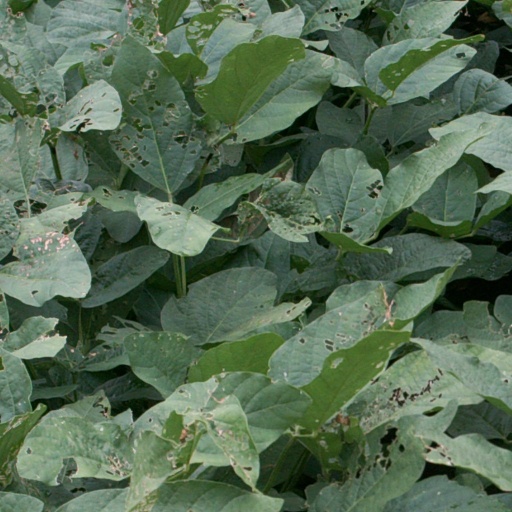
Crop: soybean